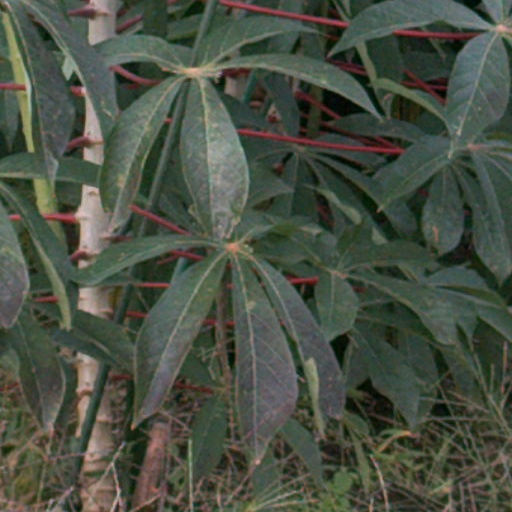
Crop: cassava